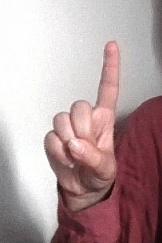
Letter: bb